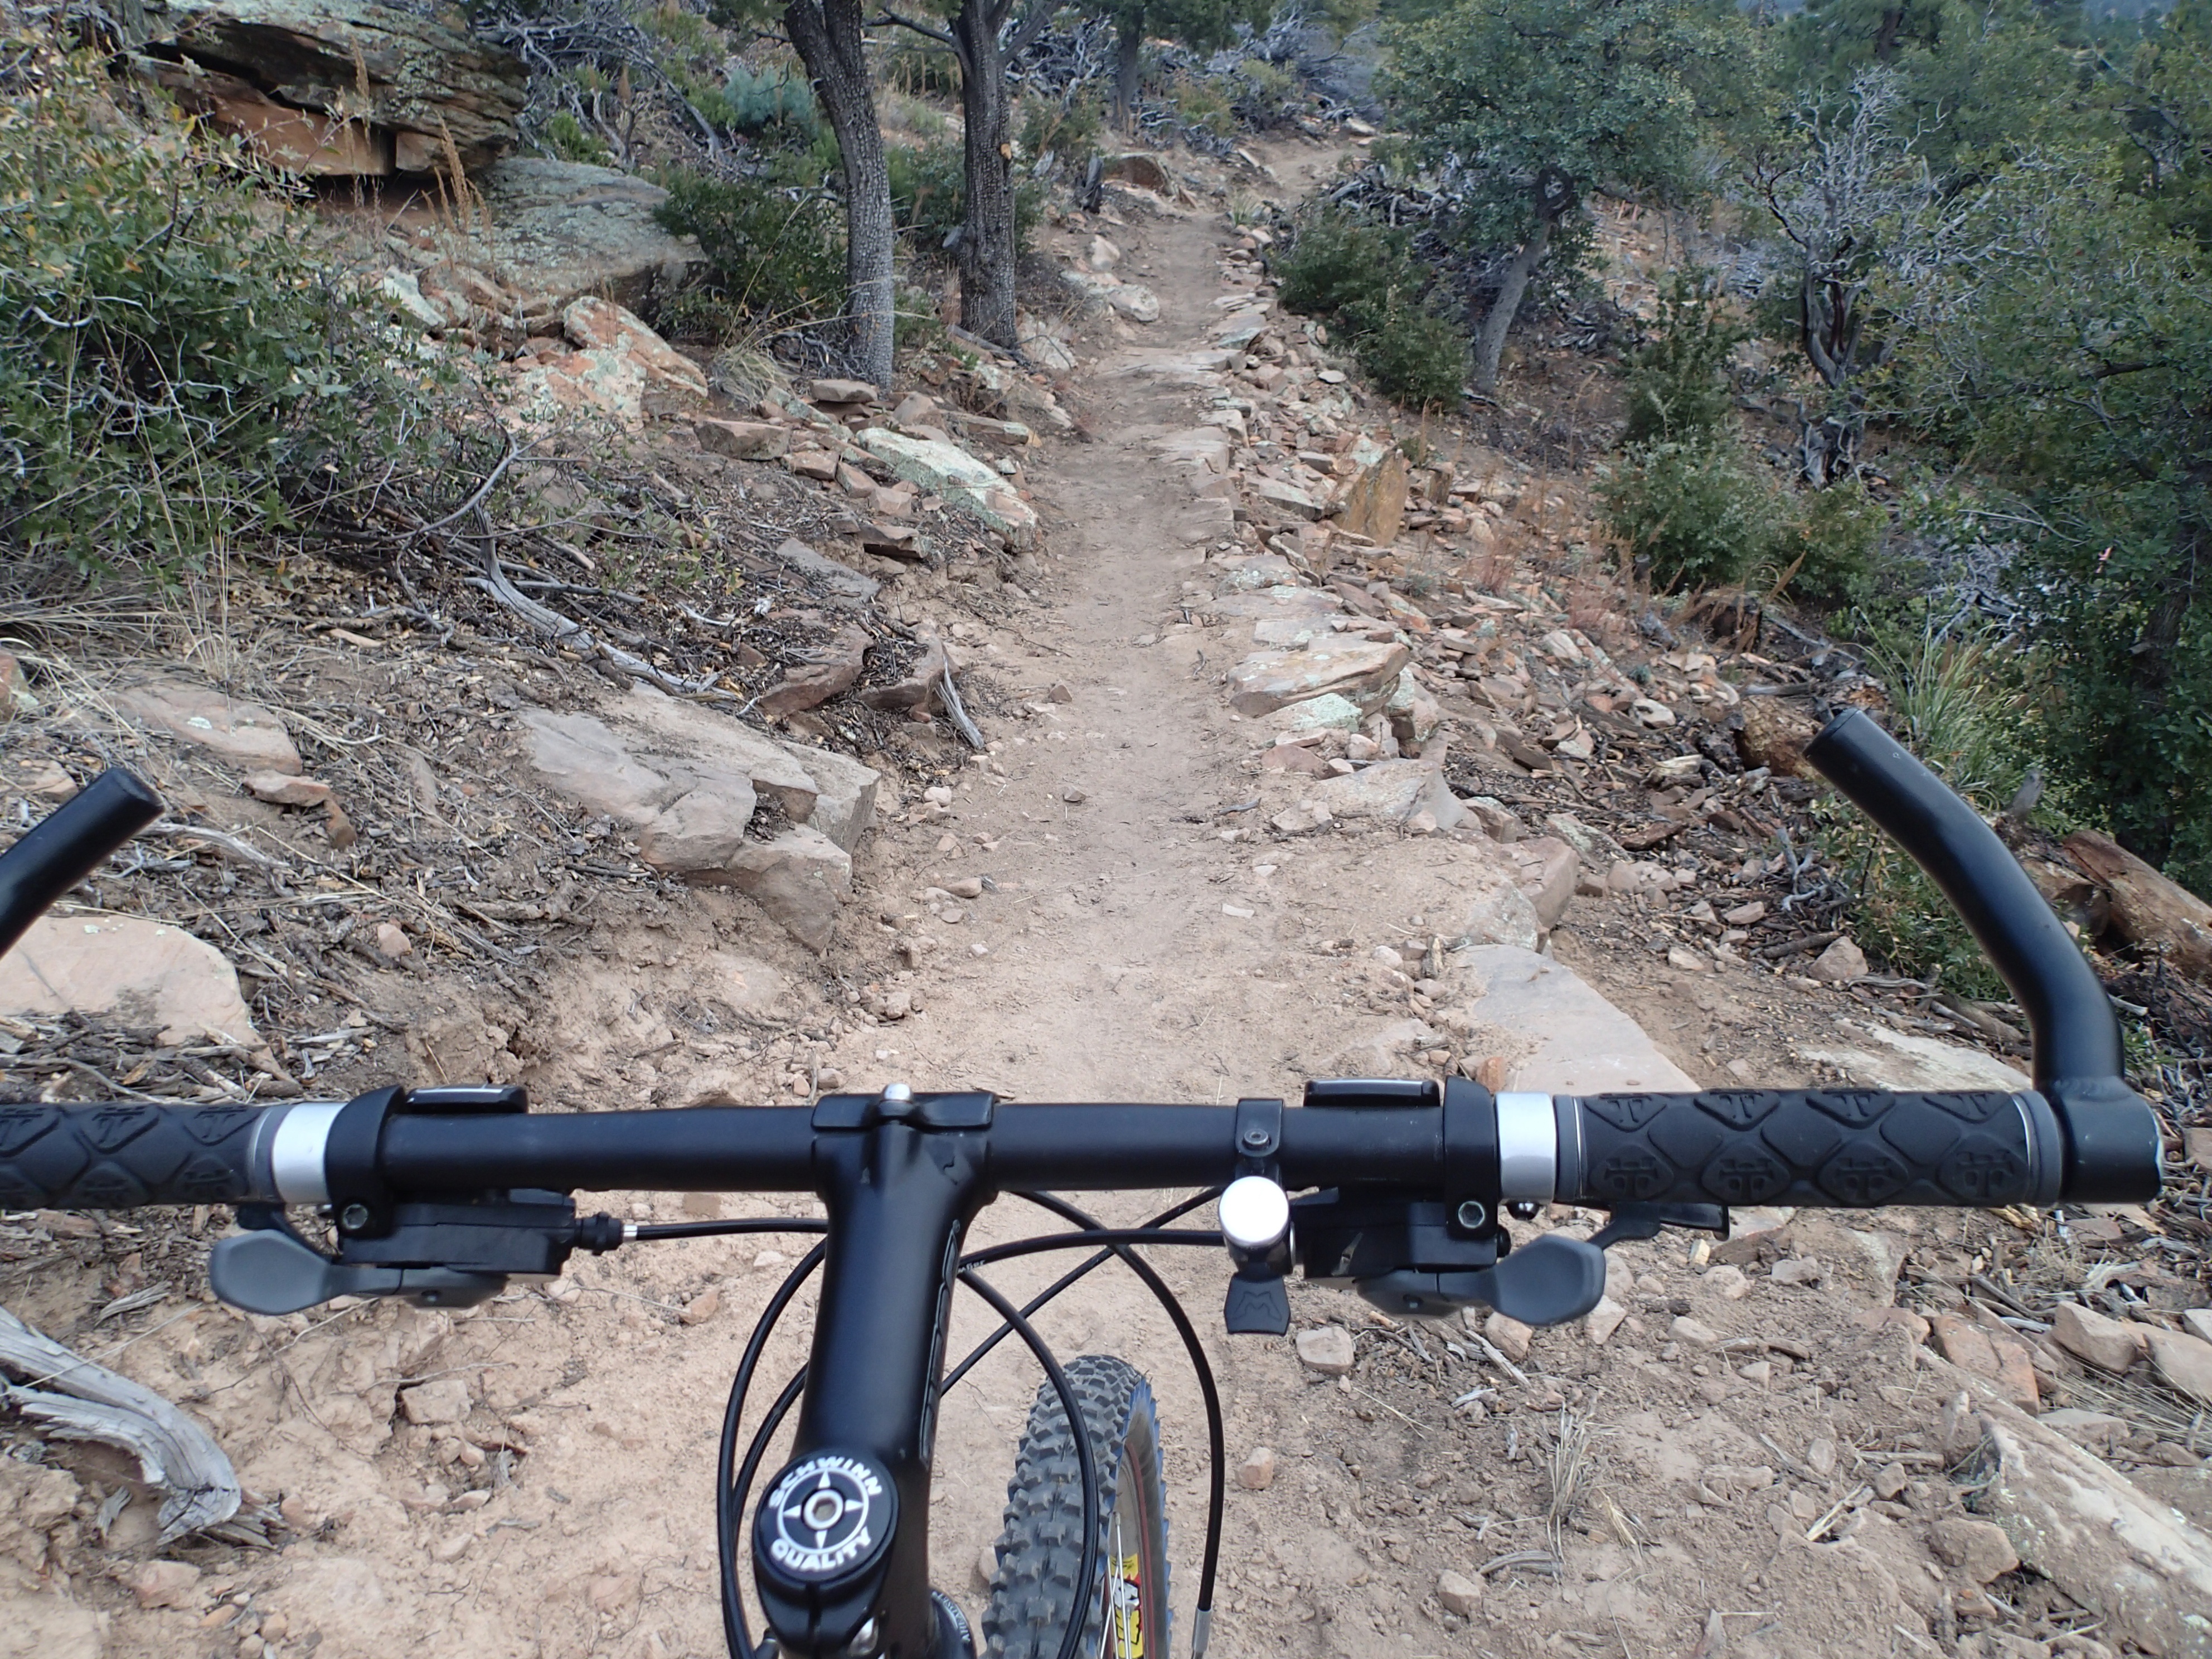
trail, bicycle, vehicle, mountain bike, bicycling, freeride, mountain biking, geological phenomenon, cycle sport